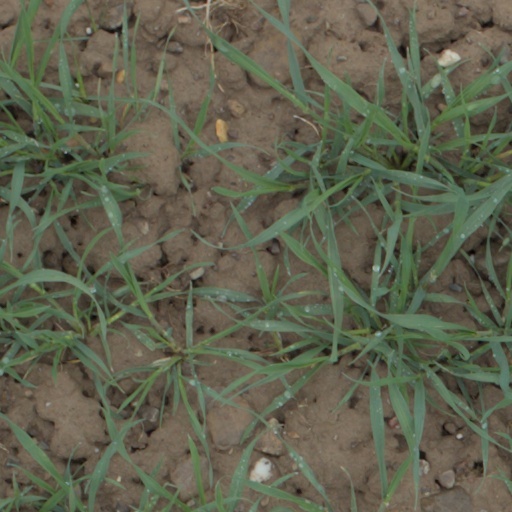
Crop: wheat